Gauthier Hein

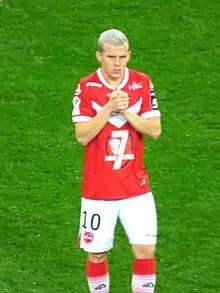
Hein playing for Valenciennes in 2019

Gauthier Hein (born 7 August 1996) is a French professional footballer who plays as a right winger for Ligue 2 club Metz.